Nabulsi cheese

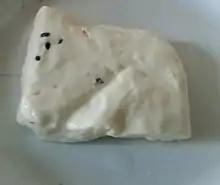
A block of Nabulsi cheese, nigella sativa seeds are mixed into the cheese

Nabulsi is a Palestinian white brined cheese made in the Middle East. Its name refers to its place of origin, Nablus, and it is known throughout the West Bank and surrounding regions. Nabulsi, along with Akkawi cheese, is one of the principal cheeses consumed in Jordan. It is produced primarily from sheep's milk; alternatively, goat's milk may be used. Nabulsi cheese is white and rectangular in shape. It is semi-hard with no gas holes. It becomes soft and elastic when heated. It is a typical ewe's or goat's milk cheese, but is traditionally flavored with mahleb ("Prunus mahaleb") and mastic ("Pistacia lentiscus") added to the boiling brine. It is a major ingredient of the Middle Eastern dessert "knafeh".